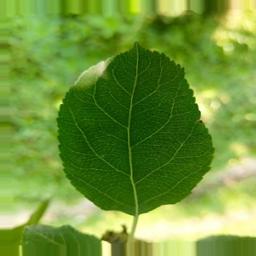
Label: Healthy